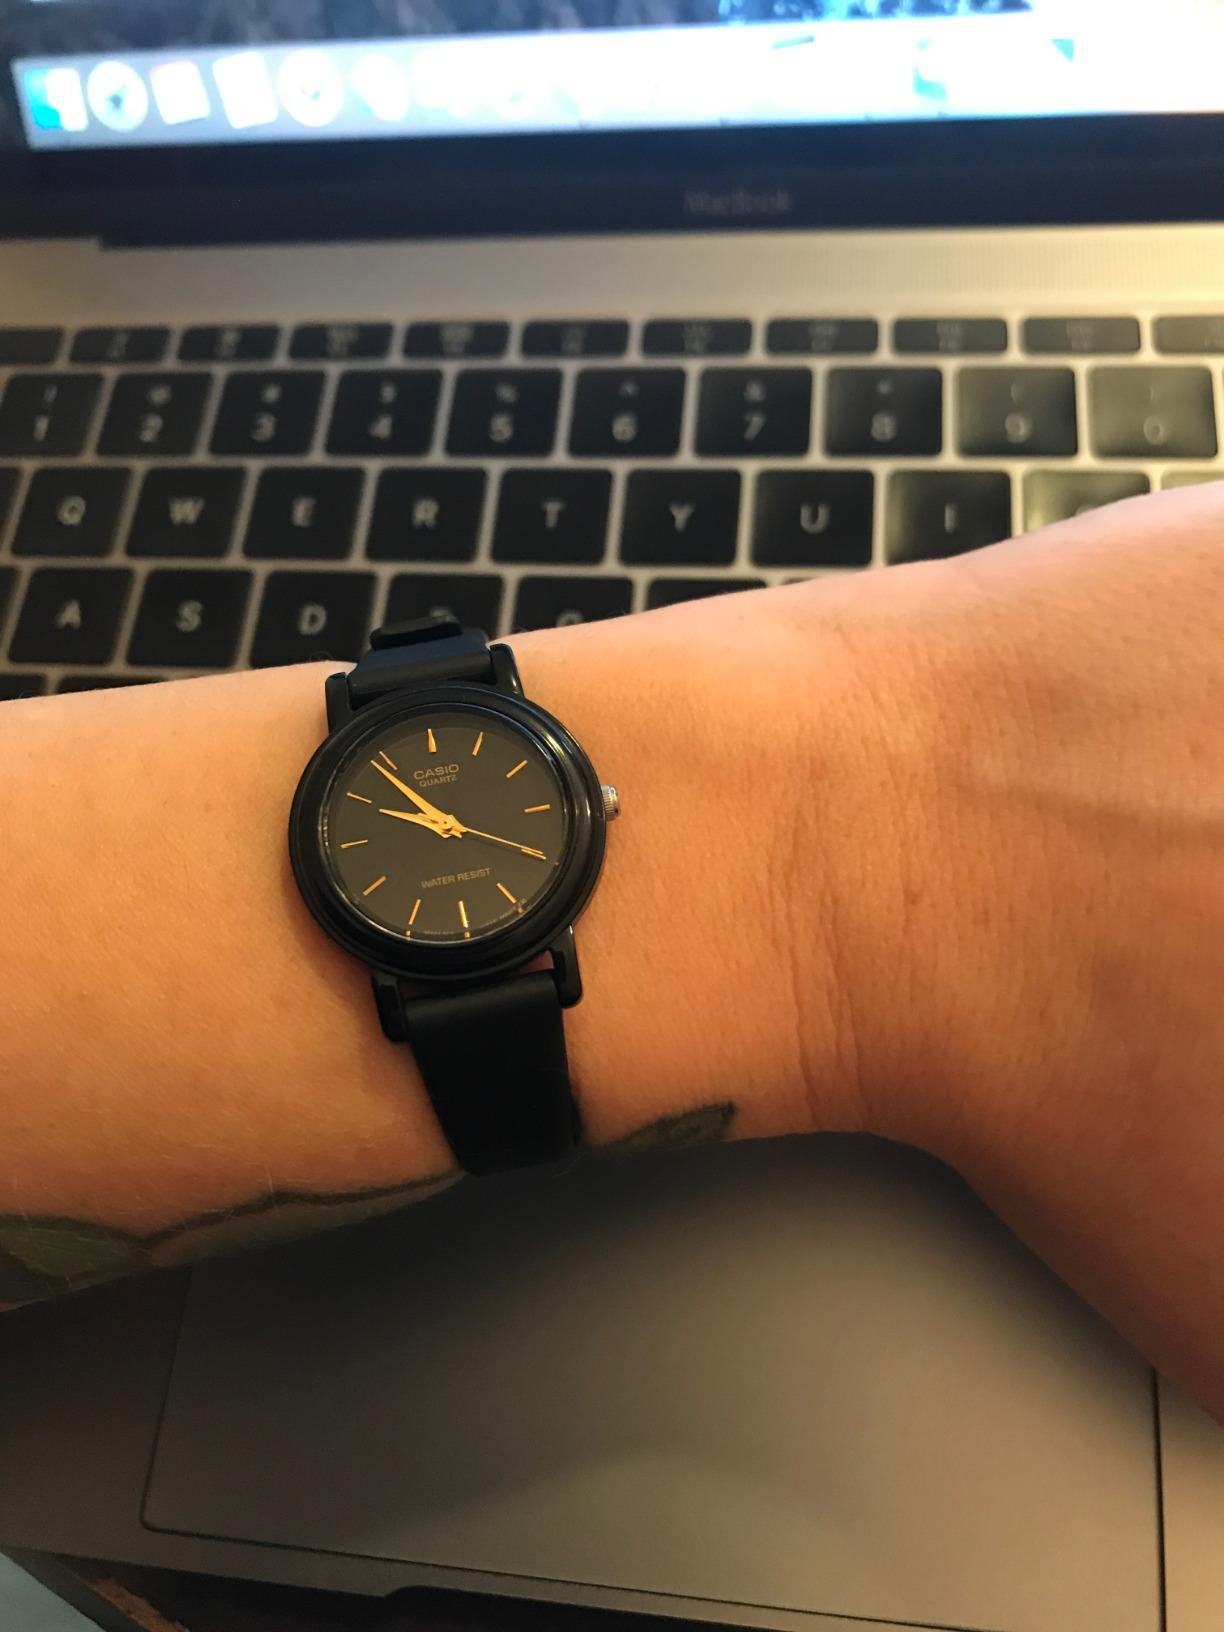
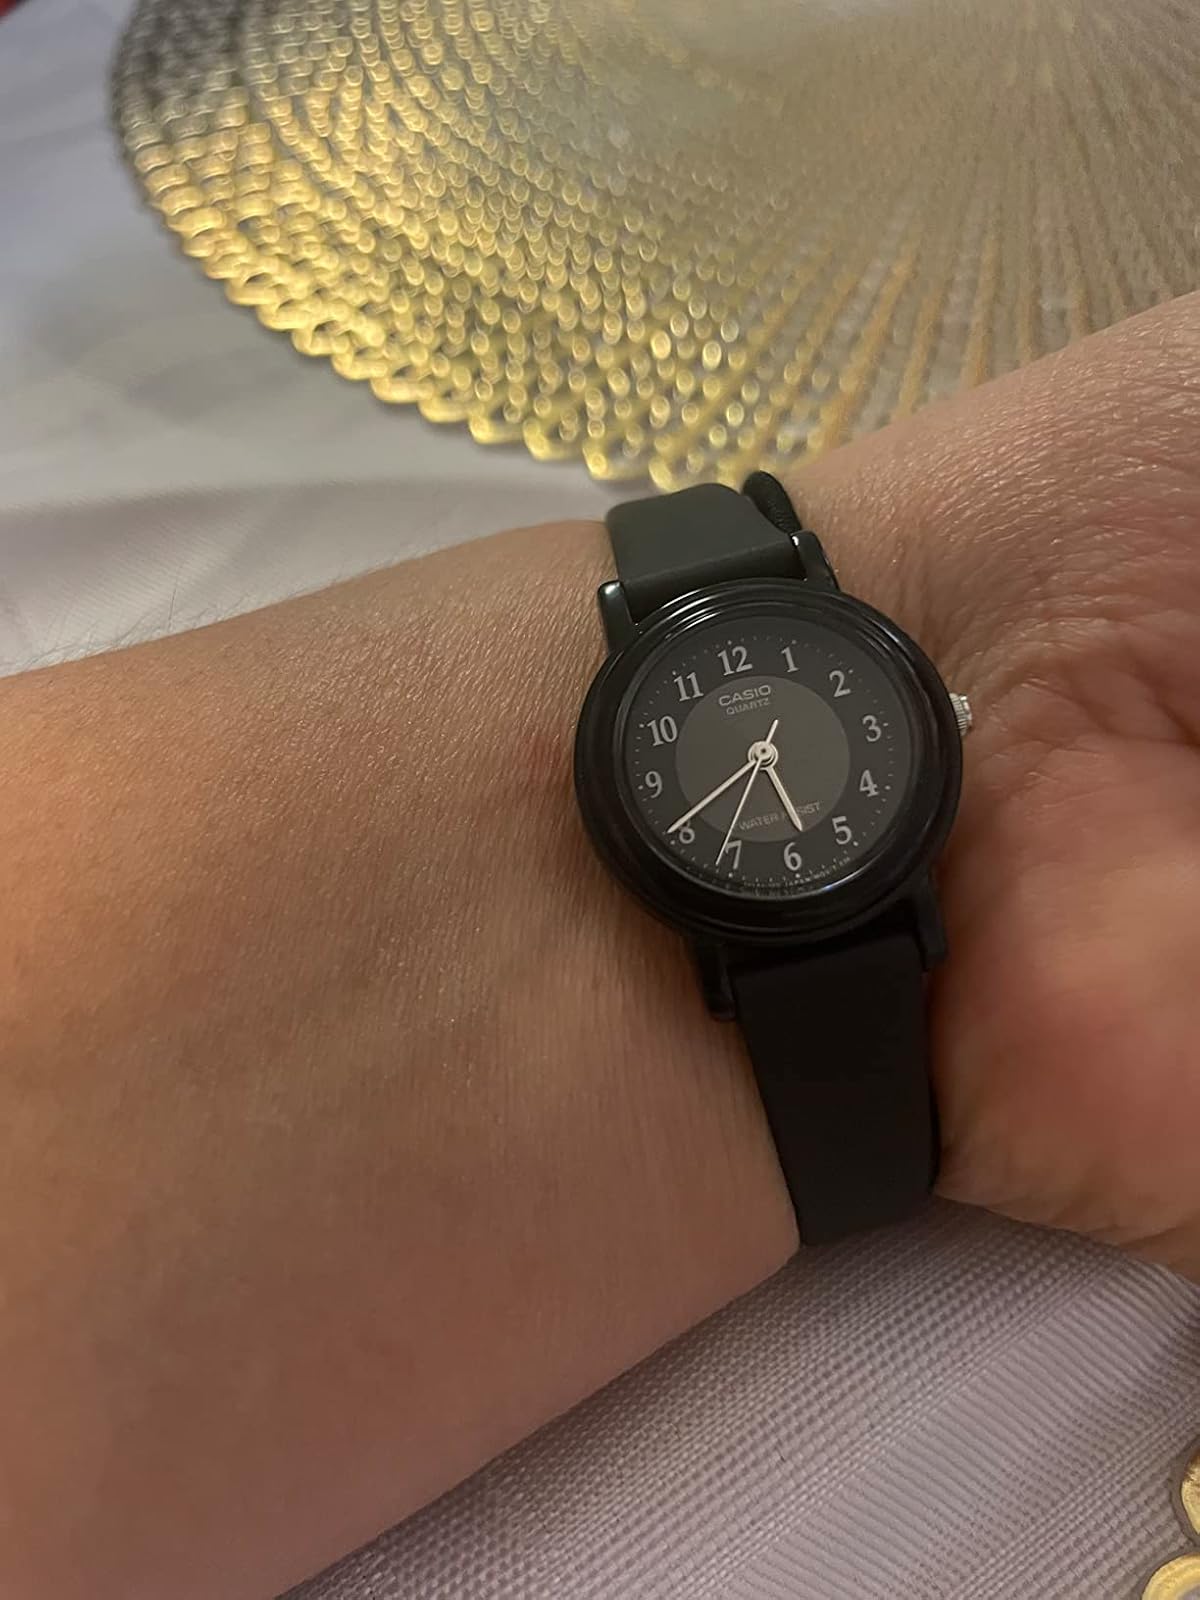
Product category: accessories_watch
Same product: no